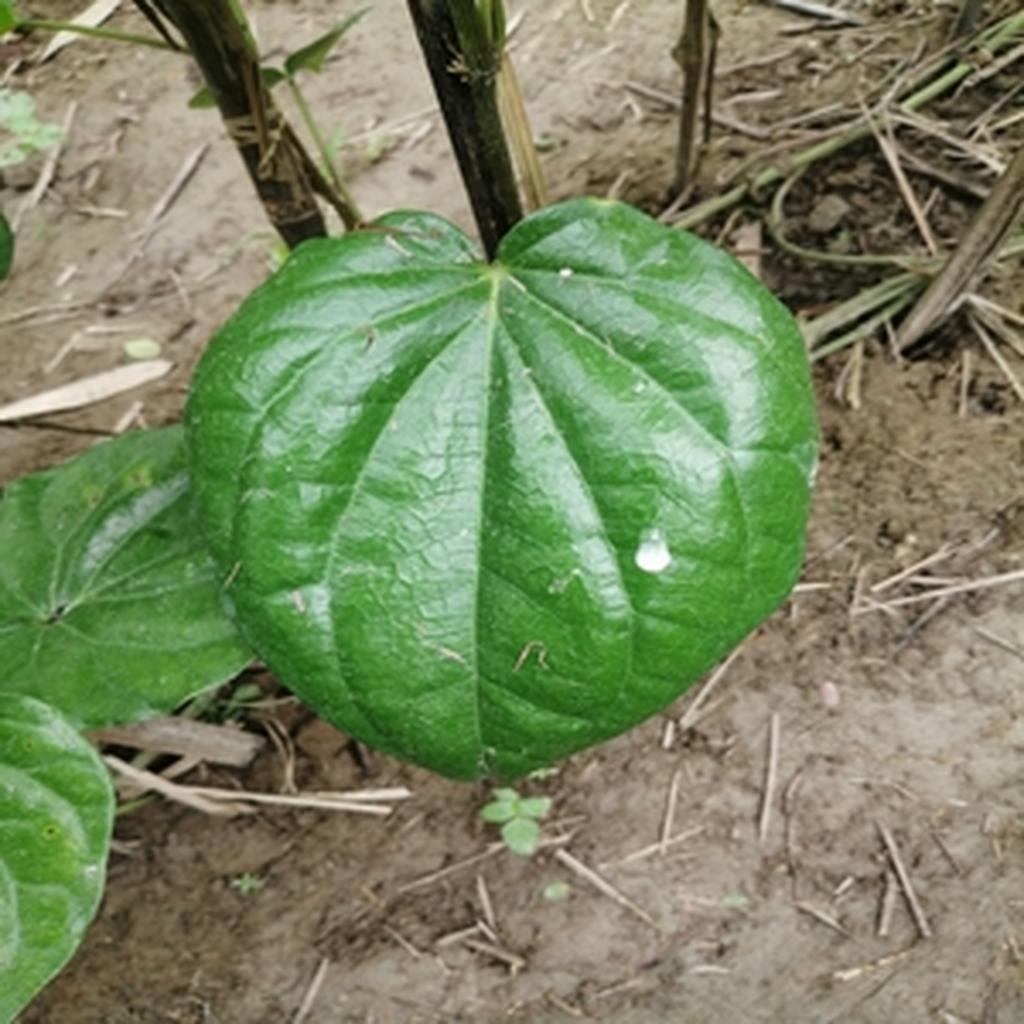
Label: Healthy_Leaf